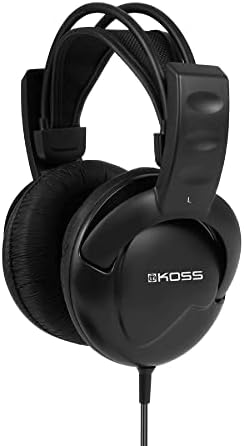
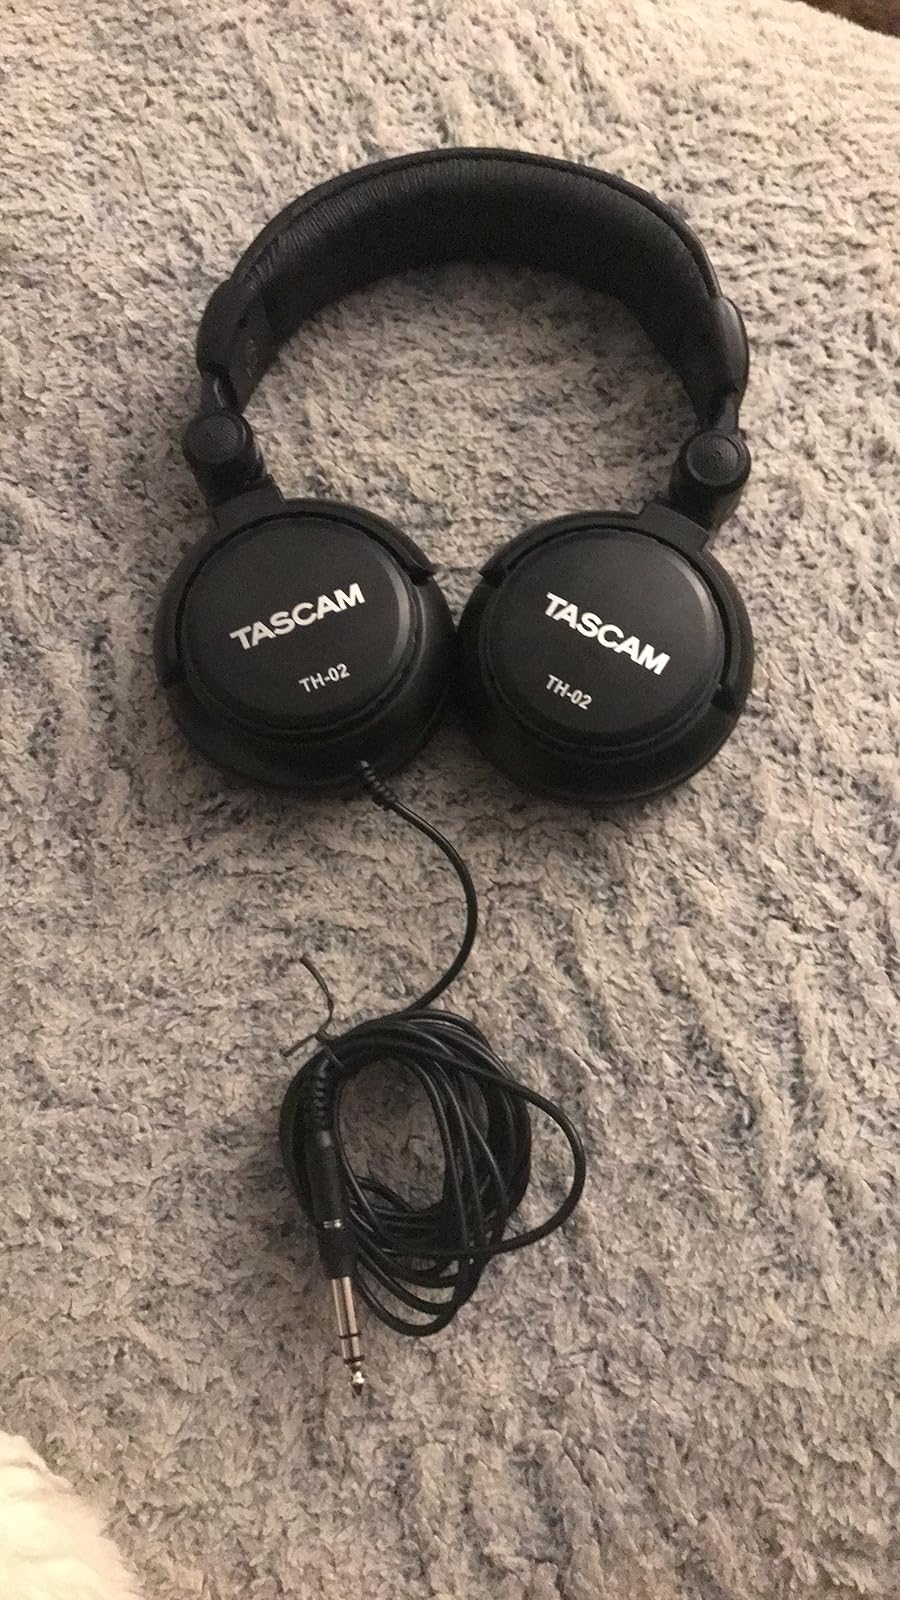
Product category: headphones
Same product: no